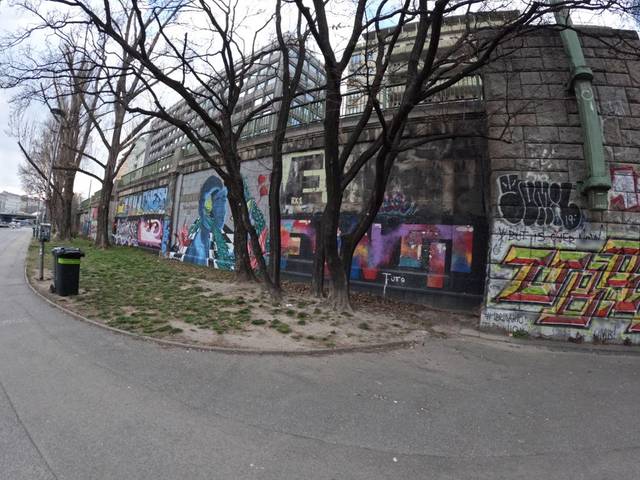
Region: Austria
Coordinates: 48.212, 16.383